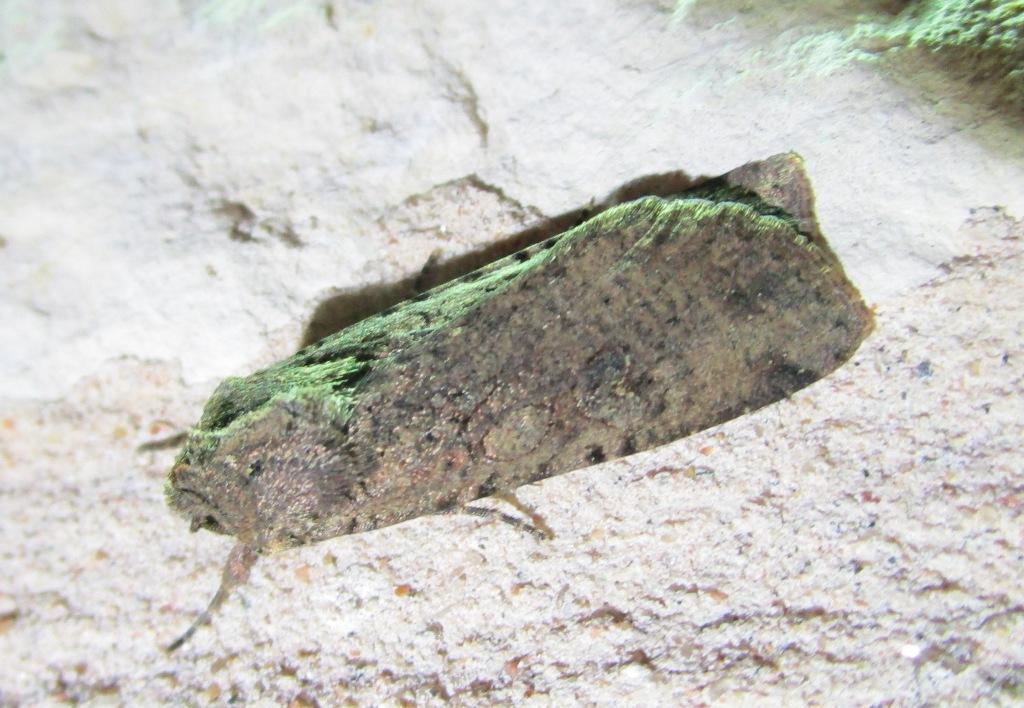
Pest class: cutworms